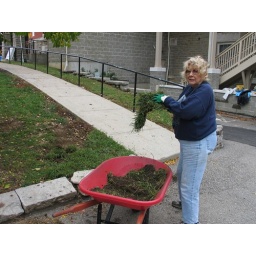
Marlene Tarvin recycles grass plugs near the sidewalk outside Westwood Town Hall during the fall 2009 Make a Difference Day.